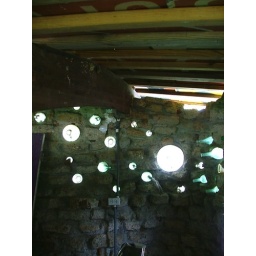
made with found stones, bottles, and road signs as a roof. pretty amazing, in fact.